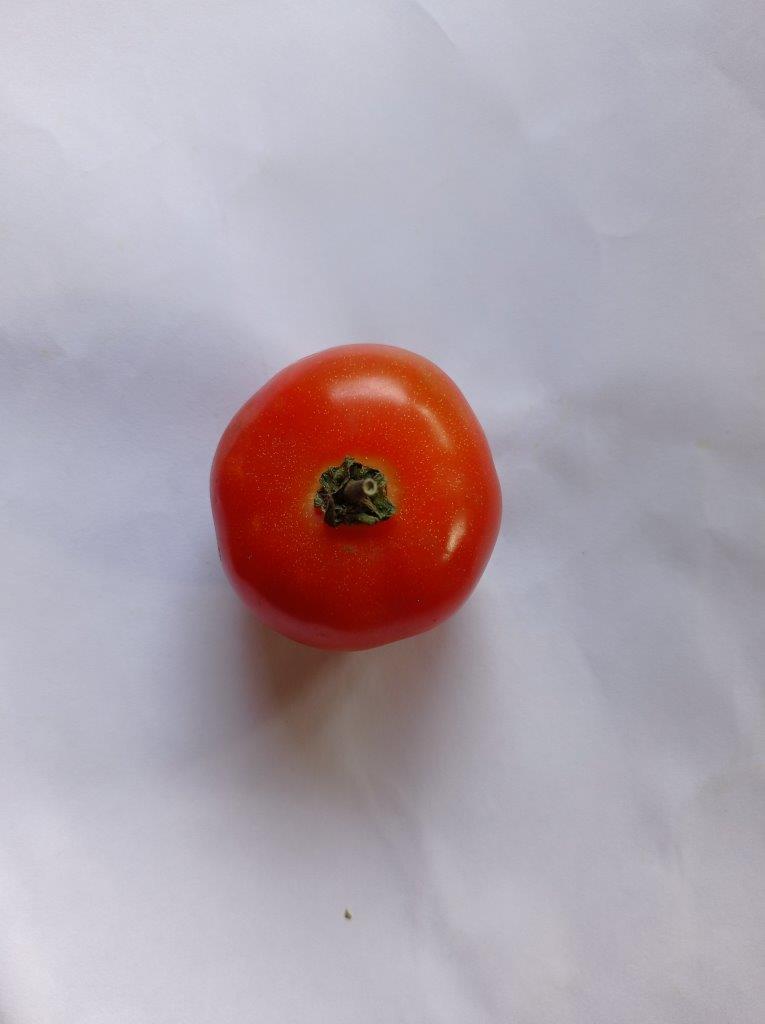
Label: Fresh